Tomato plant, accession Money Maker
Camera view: horizontal (90 deg, fisheye); turntable rotation: 270 degrees
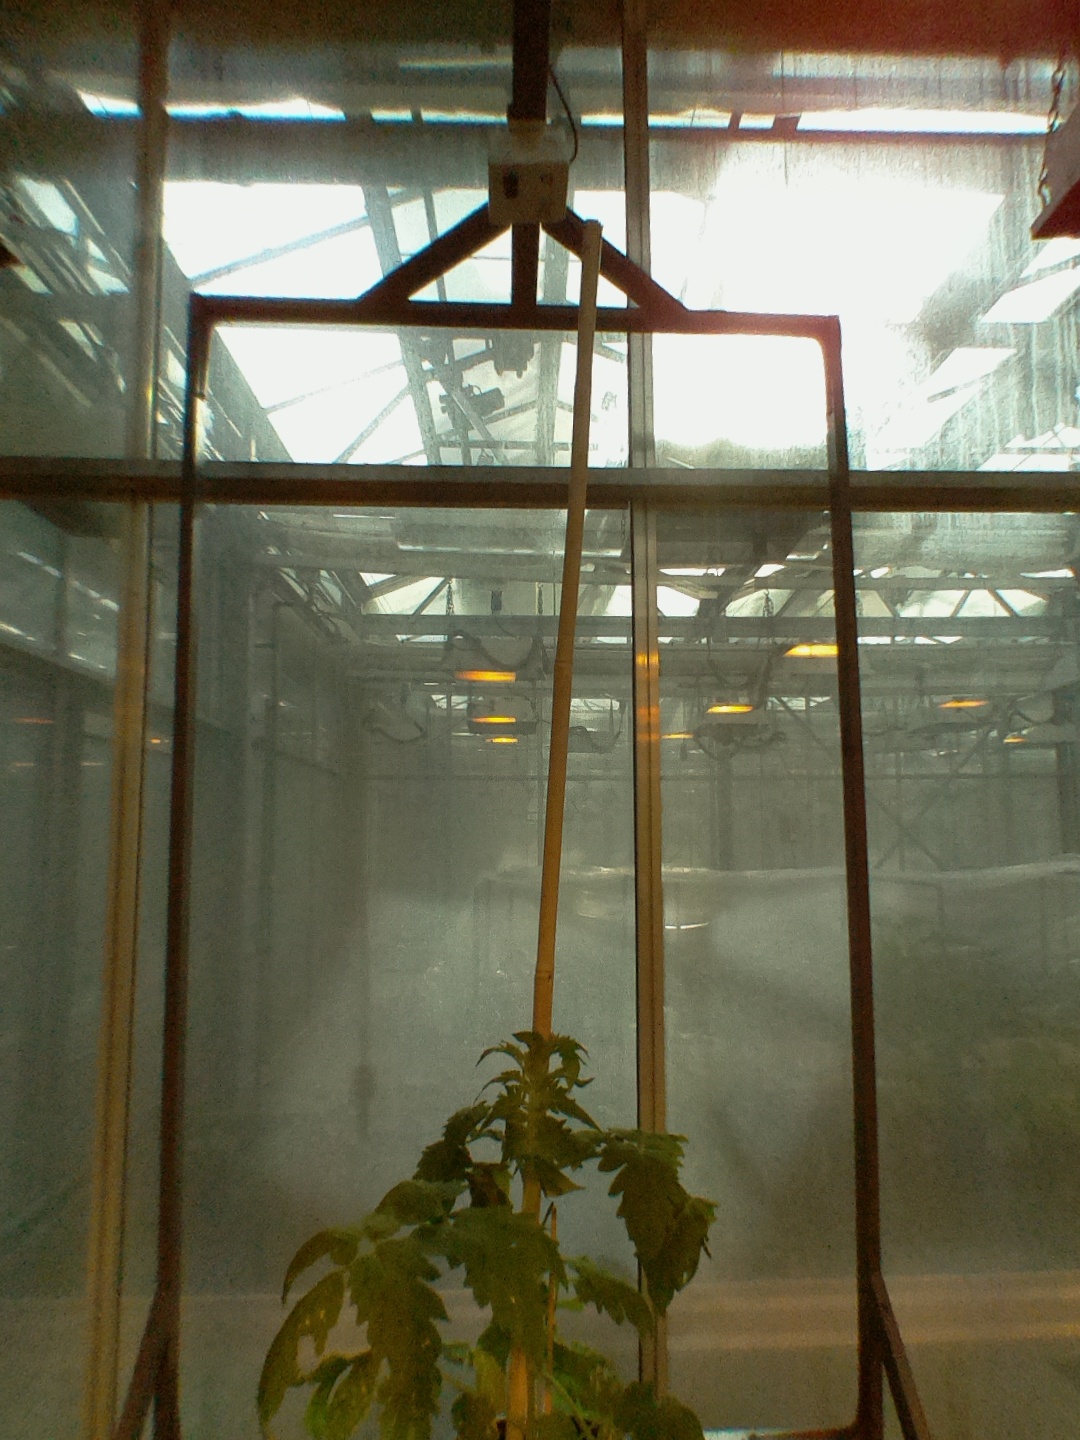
BBCH growth stage 14: 8 of true leaves visible